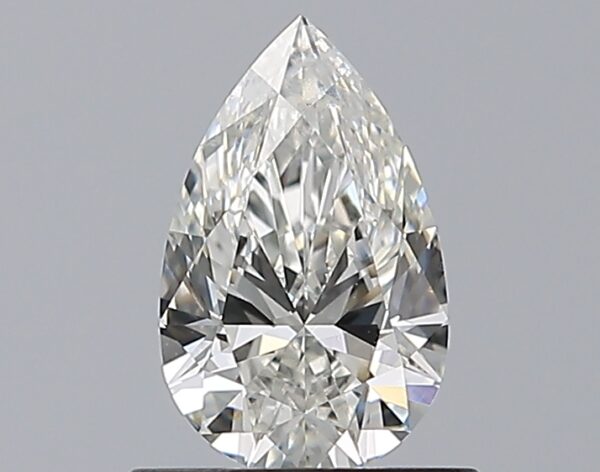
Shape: pear
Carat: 0.7
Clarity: VS2
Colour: G
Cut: EX
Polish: VG
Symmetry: EX
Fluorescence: ST
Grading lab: GIA
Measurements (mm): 7.87 x 4.9 x 3